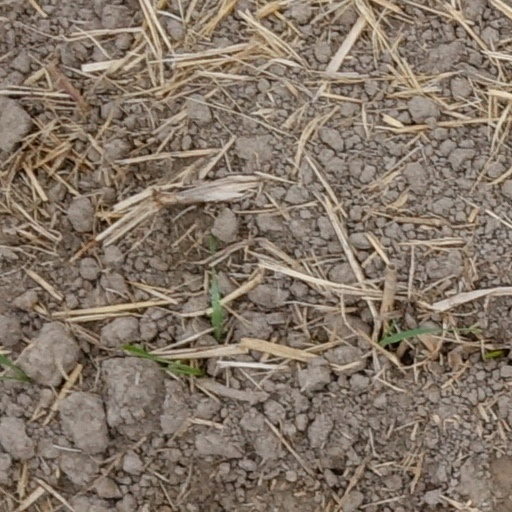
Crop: wheat